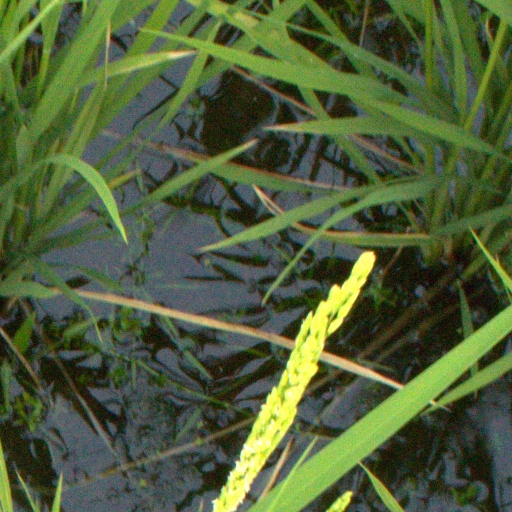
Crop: rice